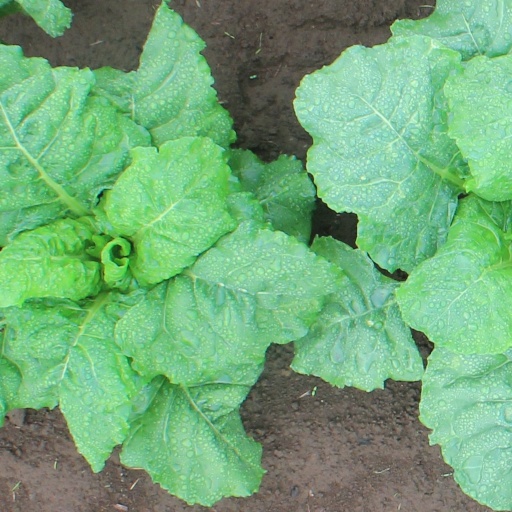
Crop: sugar beet